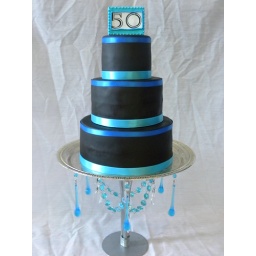
3-tier birthday cake in black fondant and blue ribbons. Banana cake with chocolate filling